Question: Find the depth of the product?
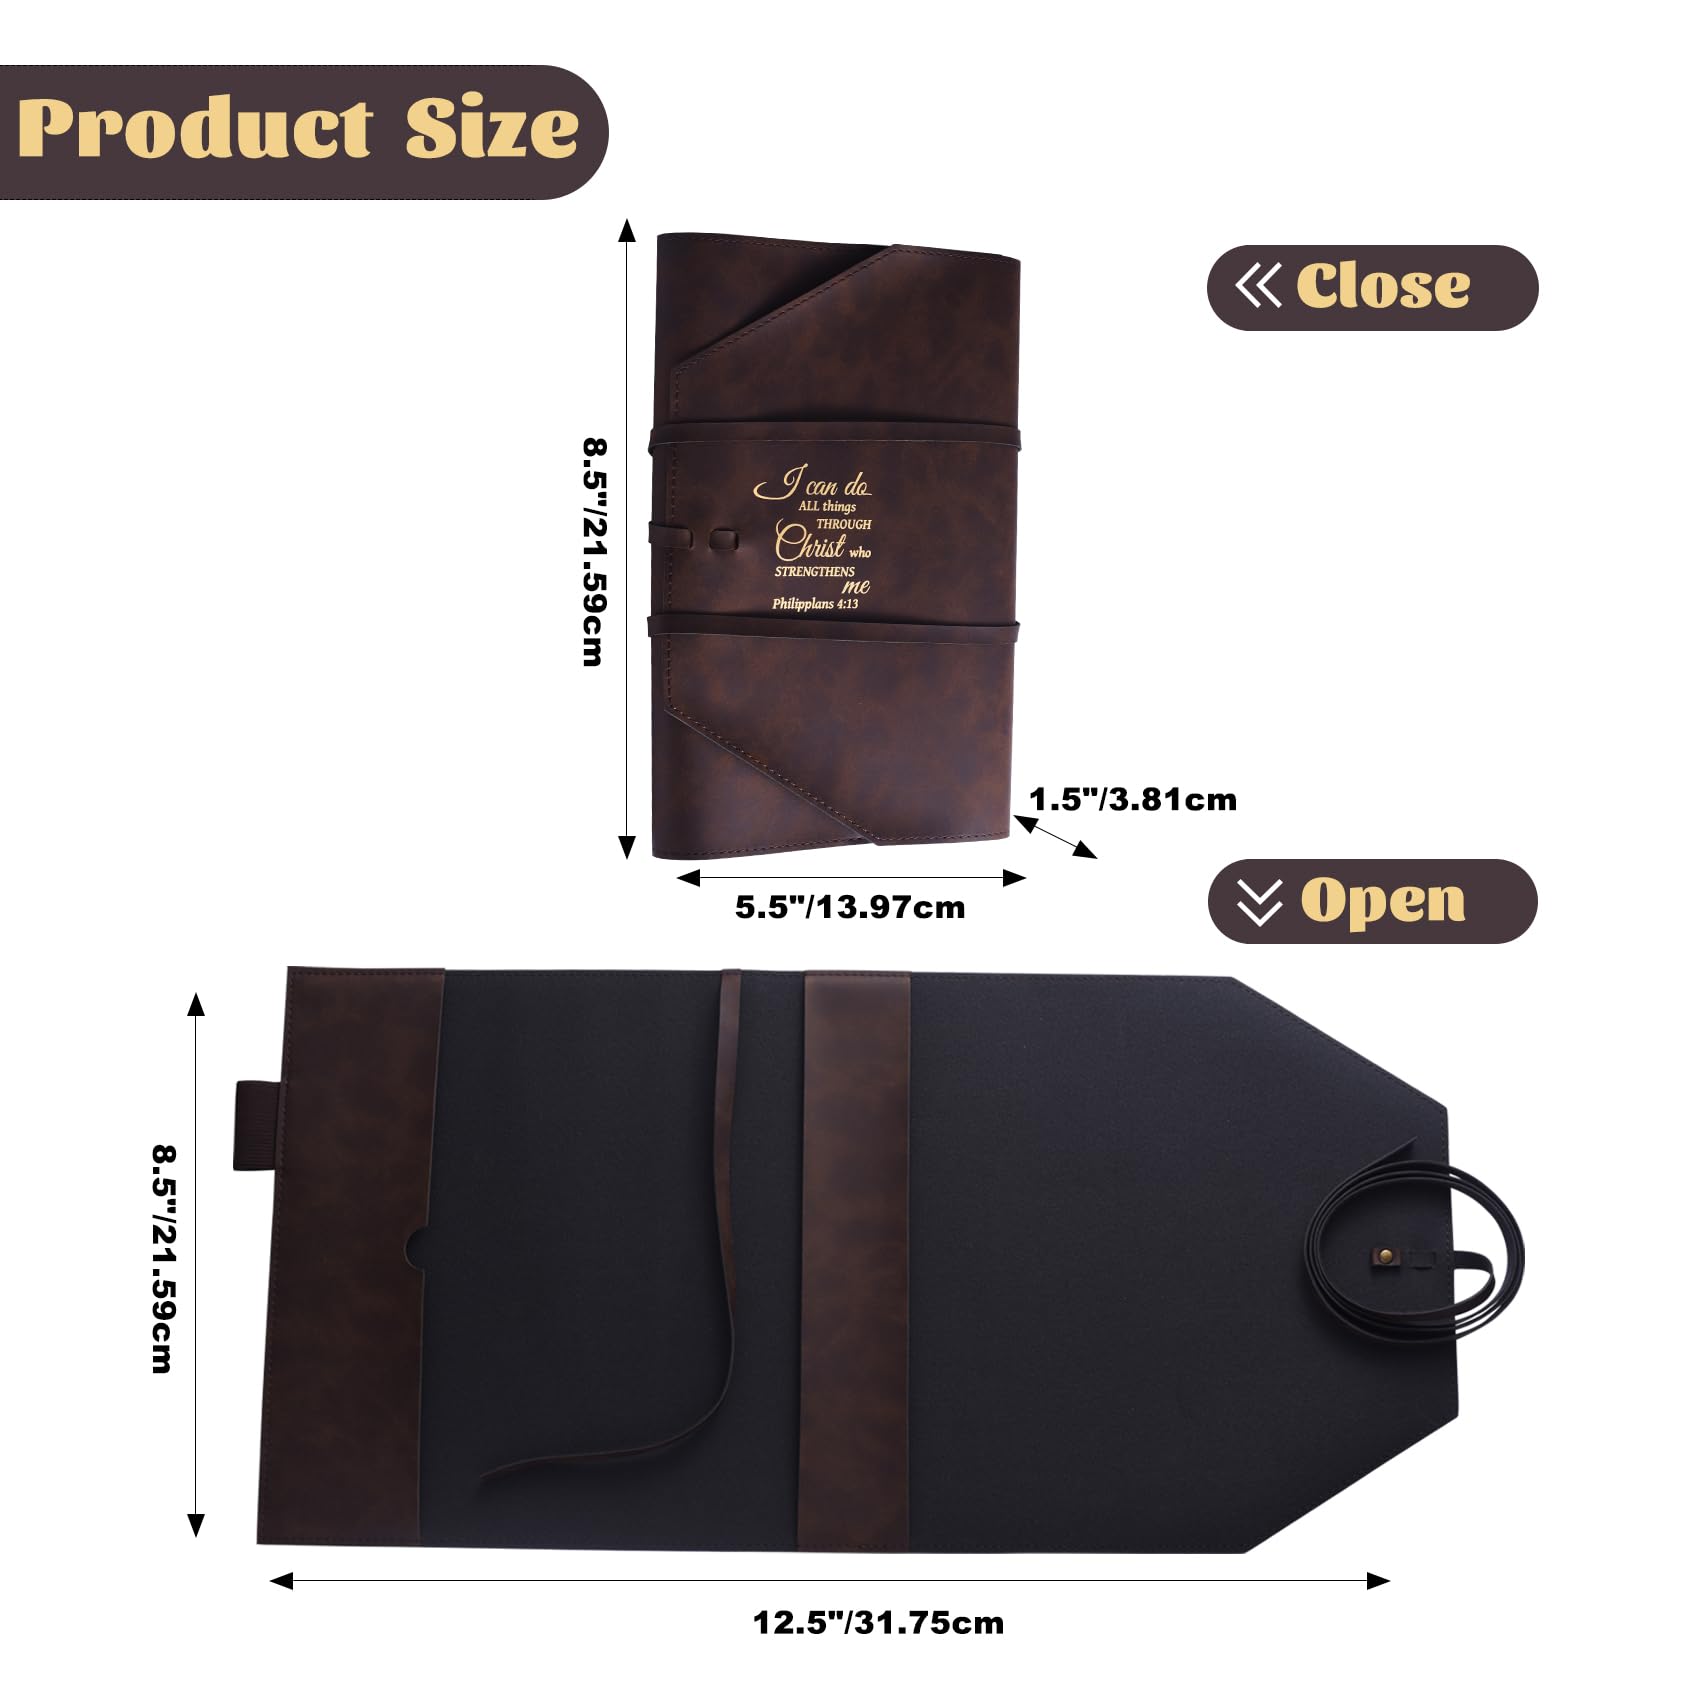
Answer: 31.75 centimetre